Wind of Change (speech)

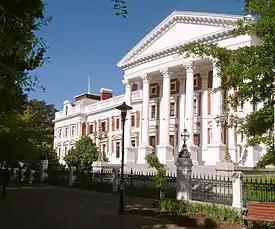
The South African Houses of Parliament in Cape Town, where the speech was originally delivered.

The year 1960 was rife with change. It had the surprising announcement by South African Prime Minister Hendrik Verwoerd that a referendum would be held on whether South Africa should become a republic. After Macmillan's speech on 3 February, there was an assassination attempt made against Verwoerd on 9 April. Later, the African National Congress (ANC) and Pan-Africanist Congress (PAC) were declared illegal in a state of emergency, along with other controversies.